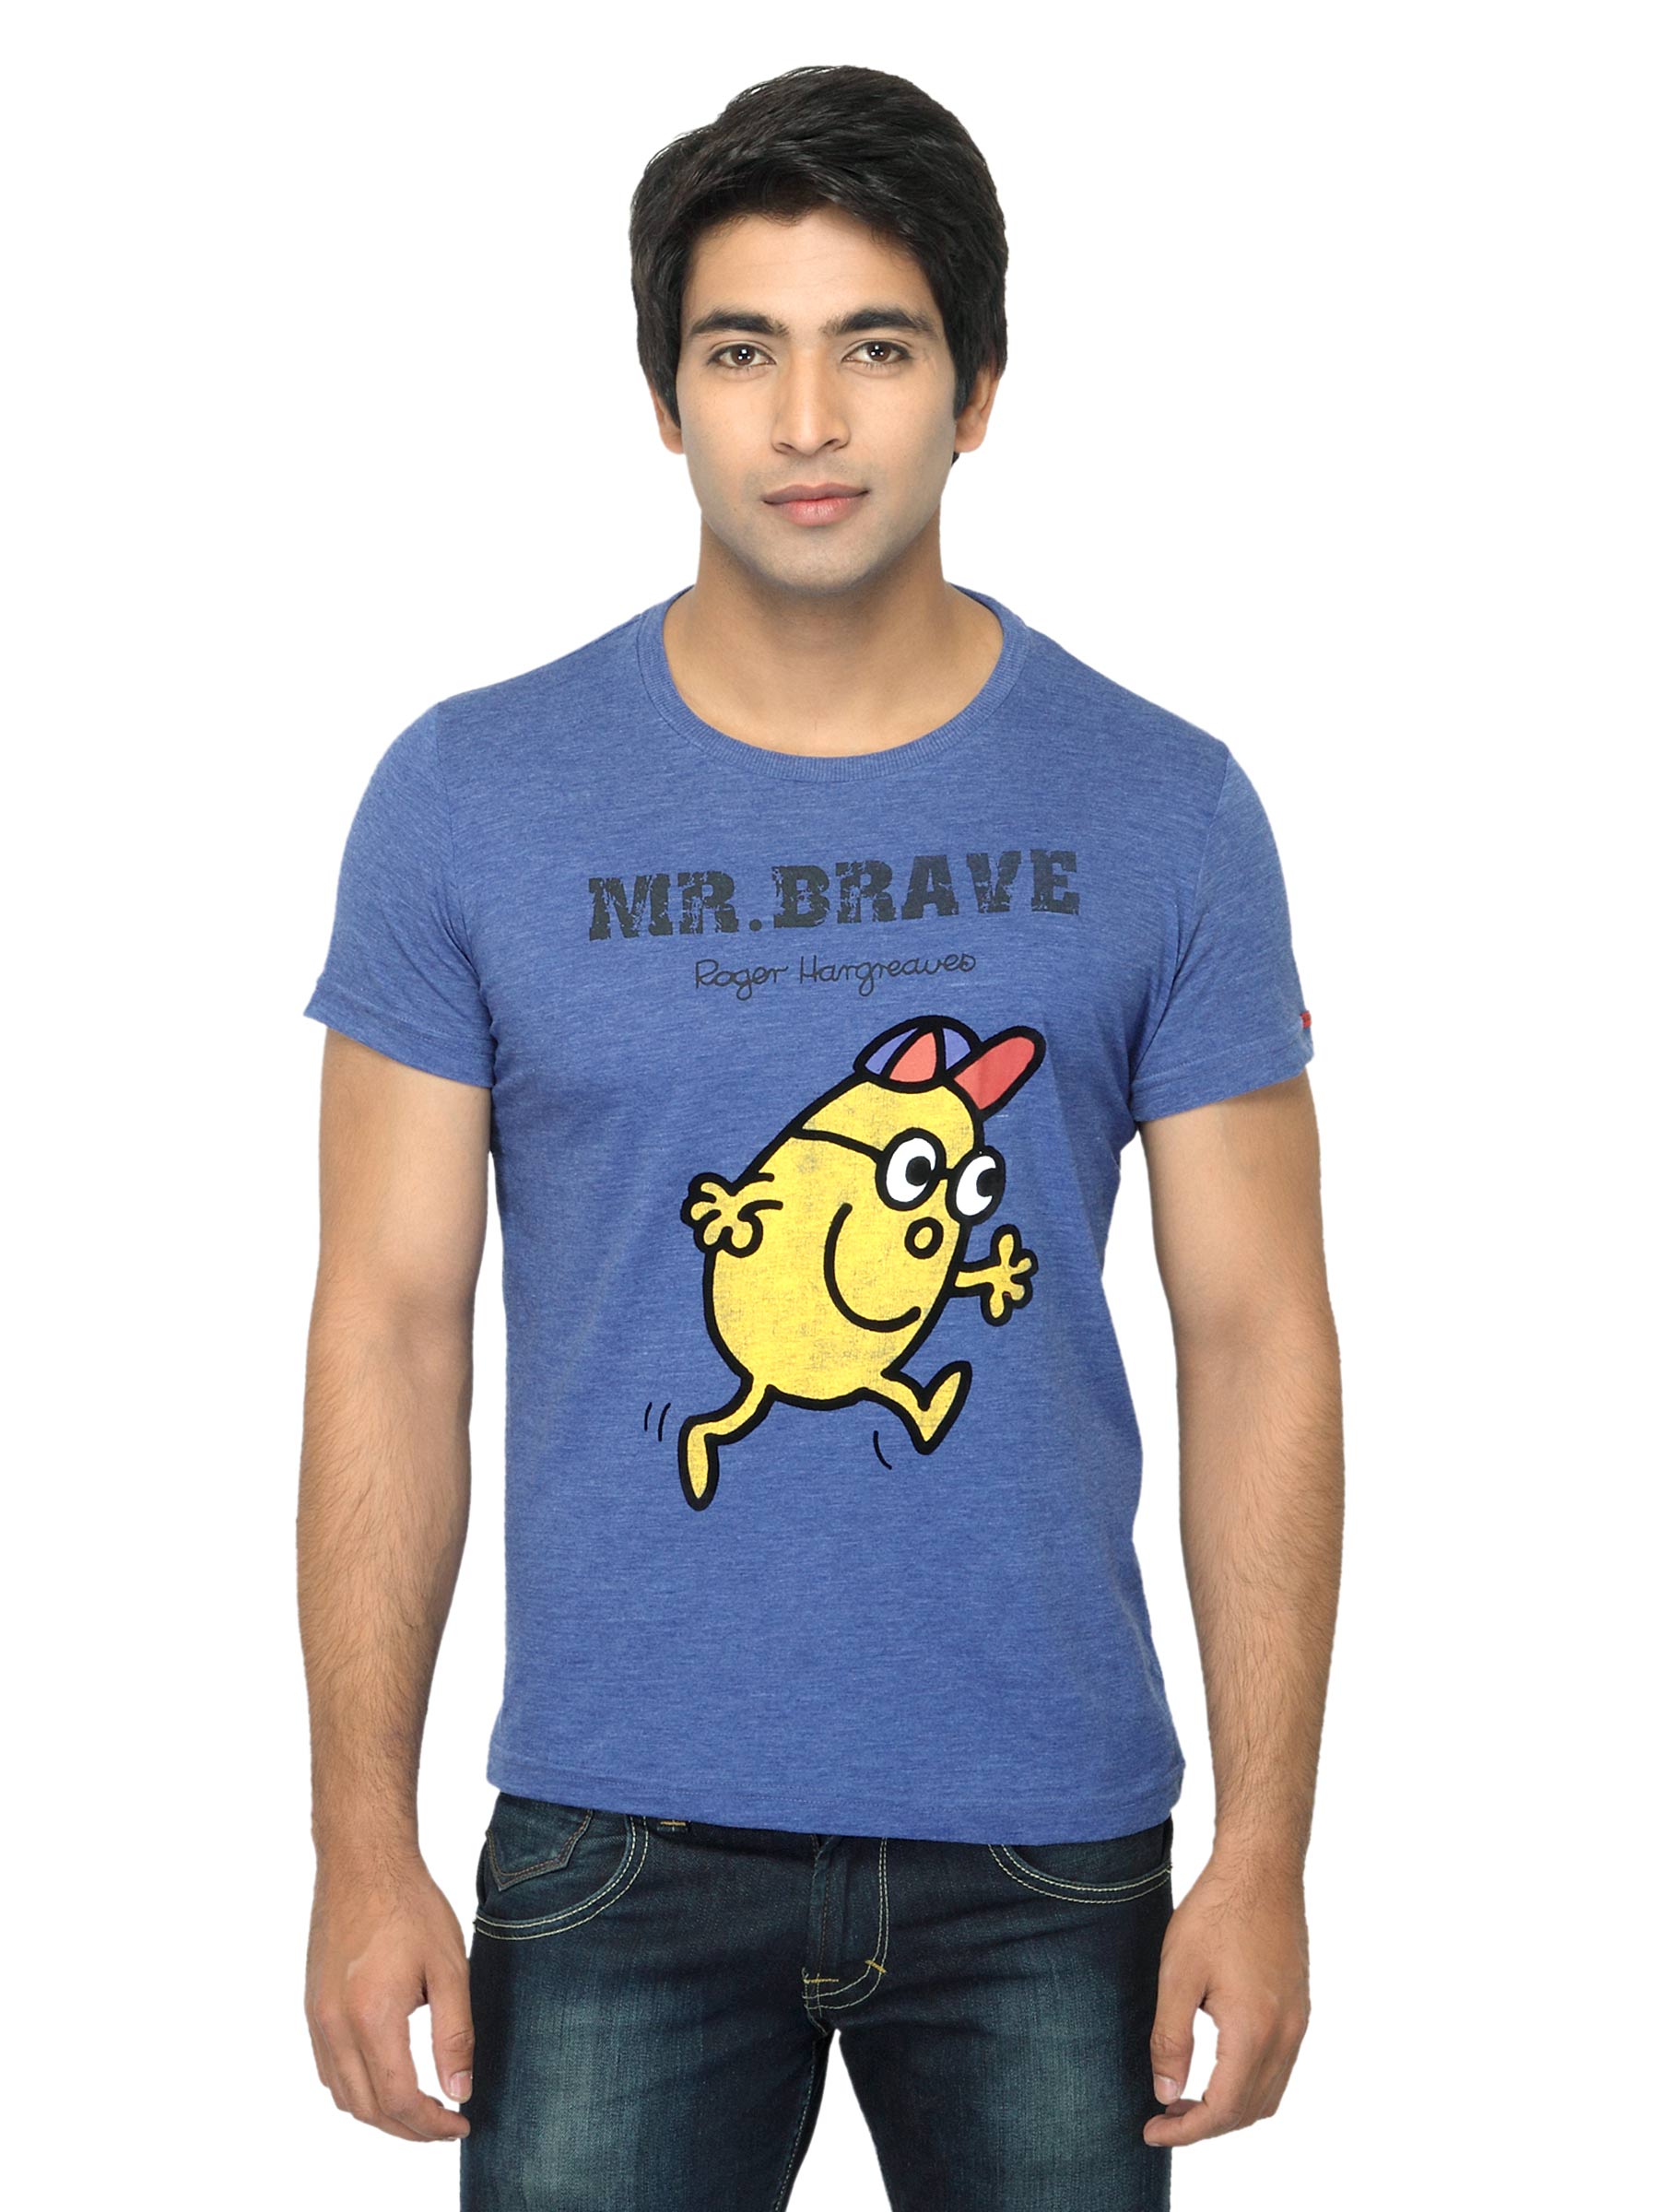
Mr. Men Printed Blue T-shirt
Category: Apparel / Topwear / Tshirts
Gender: Men
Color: Blue
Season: Summer 2012
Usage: Casual